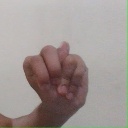
अक्षर: न